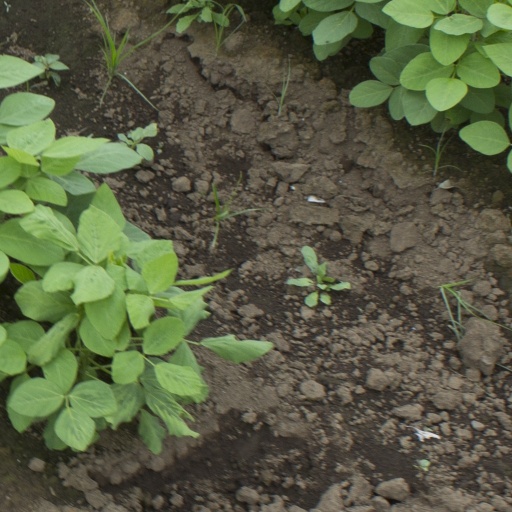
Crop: soybean